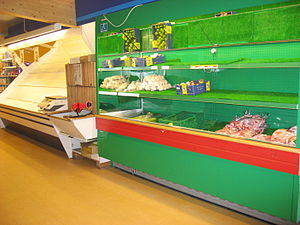
Det grønlandske køkken / Noter
Frugt- og grøntafdelingen i den eneste dagligvarebutik i Upernavik
Frugt- og grøntafdelingen i Upernaviks eneste dagligvarebutik (Pilersuisoq), Grønland. Tilgængeligheden af friskt grønt og frugt er stærkt varierende. I perioden, hvor forsyninger kan sejles til byen (ca. maj-november) er forsyningssituationen som regel bedre end i vinterperioden, hvor friskt frugt og grønt kun er tilgængelig med luftfragt.
Det grønlandske køkken betegner mad, madlavning, madkultur og kogekunst i Grønland. Det grønlandske køkken er traditionelt baseret på kød fra havpattedyr, vildt, fugle og fisk, og maden har normalt et højt proteinniveau. Siden koloniseringen og opstarten på international handel, er det grønlandske køkken i stigende grad blevet påvirket af det danske køkken.